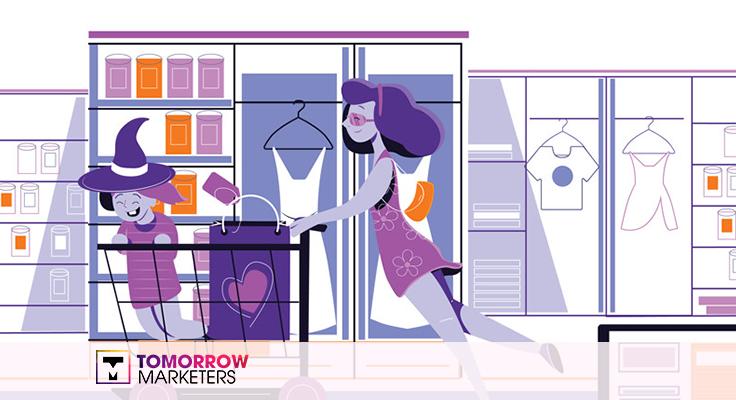
có một người phụ nữ đang đẩy một chiếc xe đẩy trong bức tranh